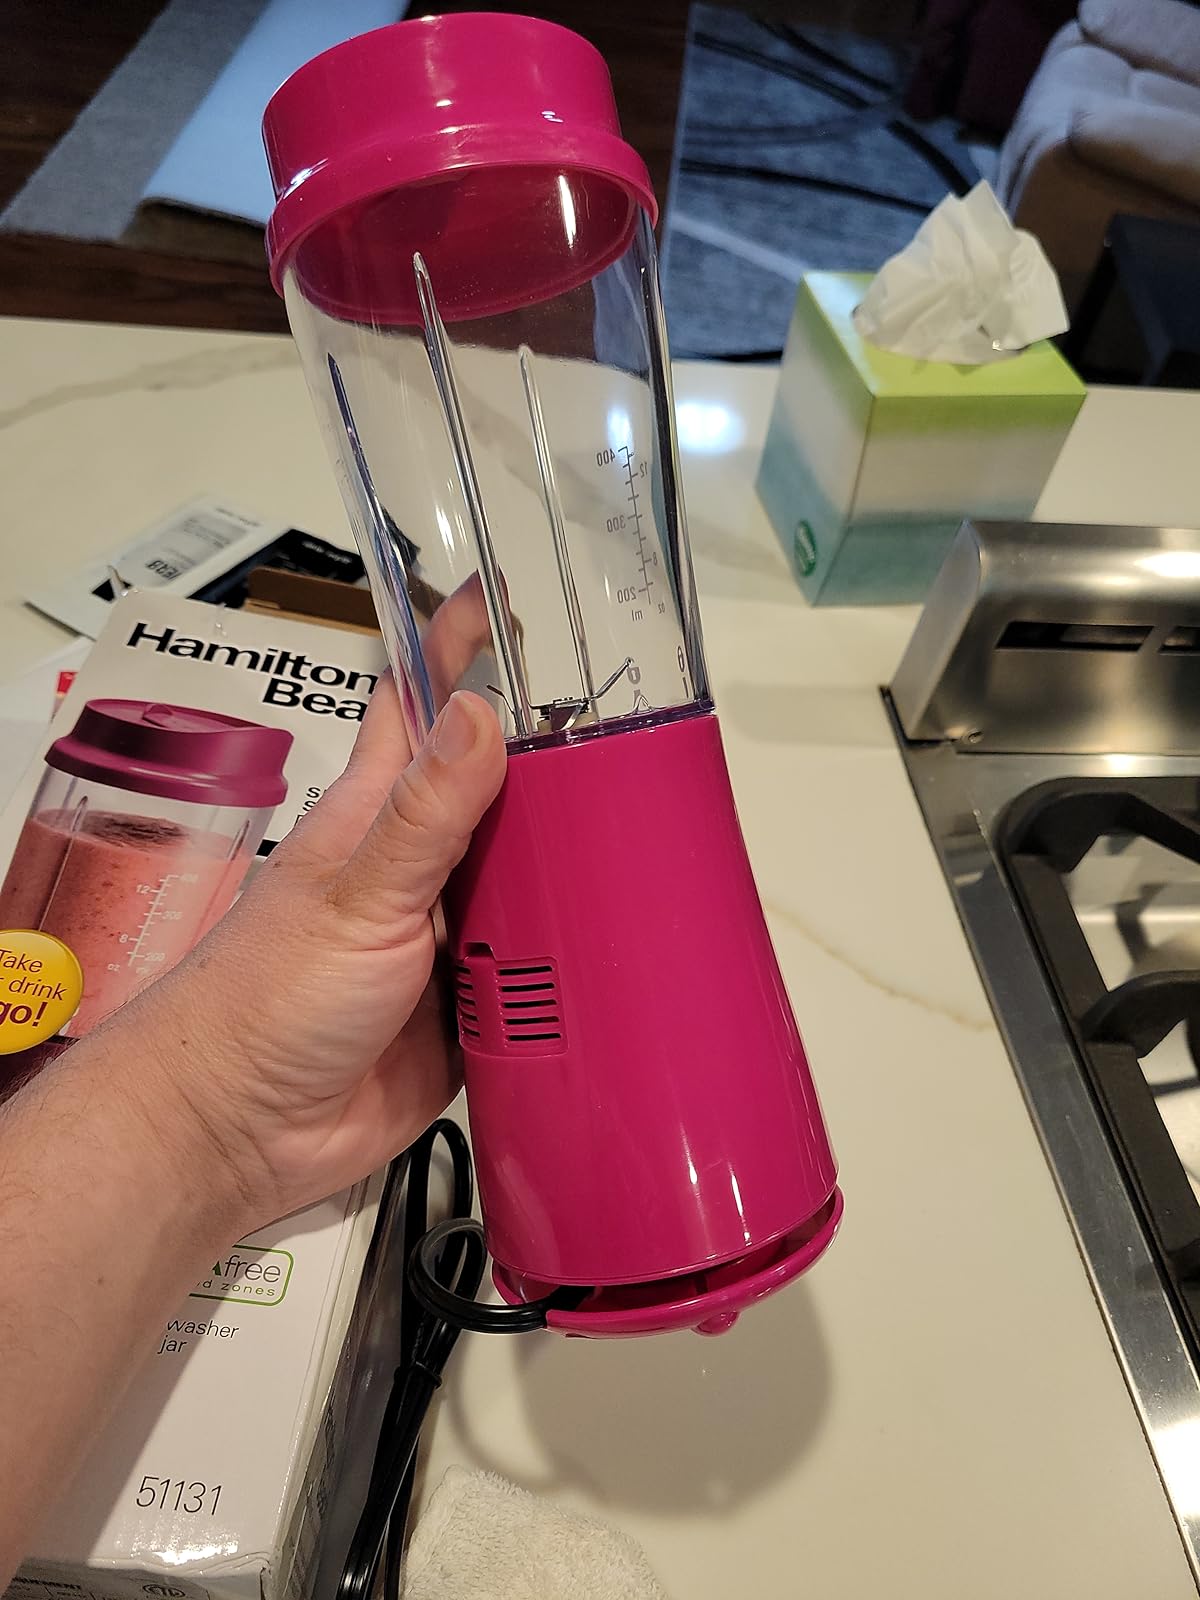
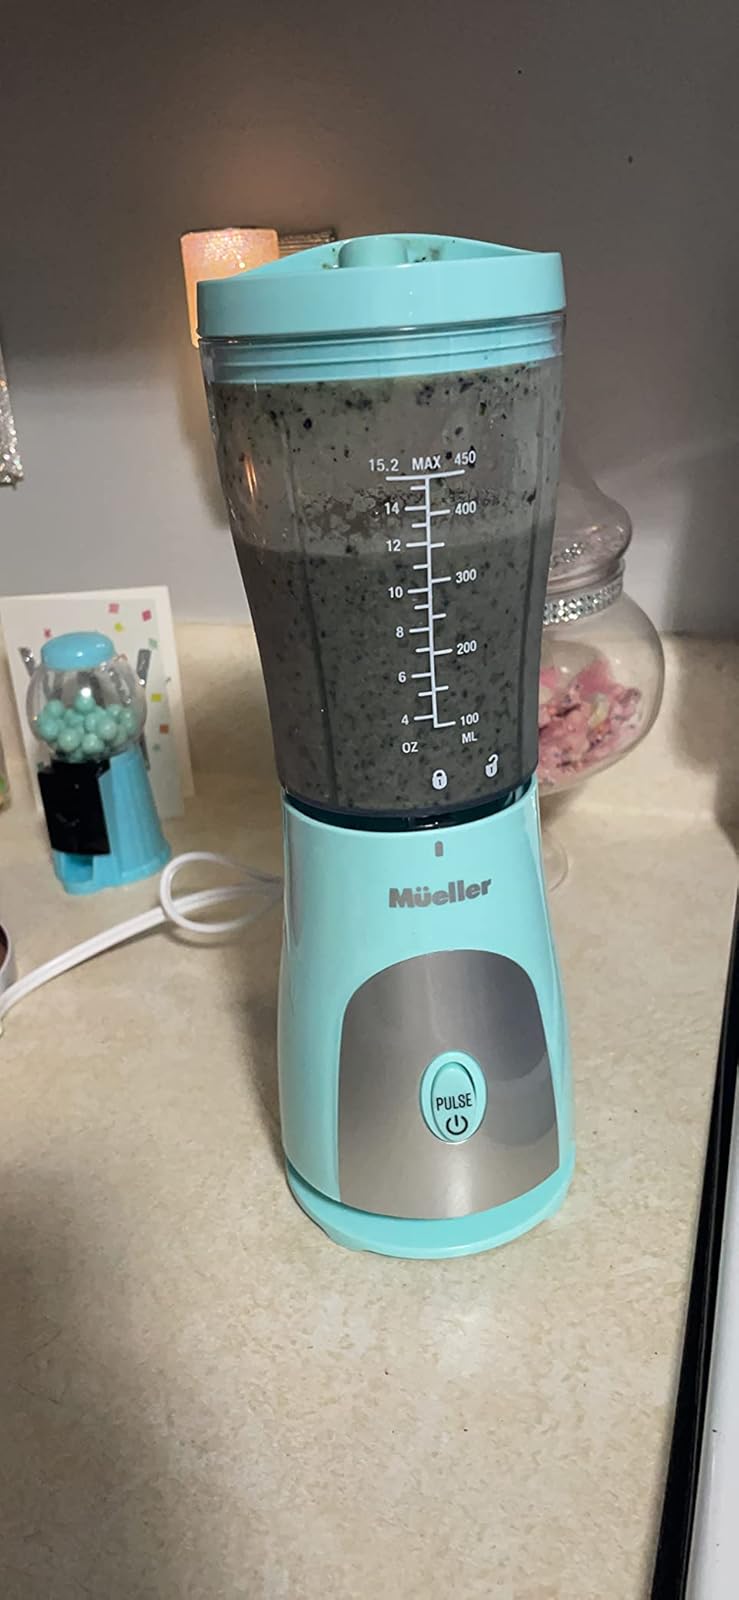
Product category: items_blender
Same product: no